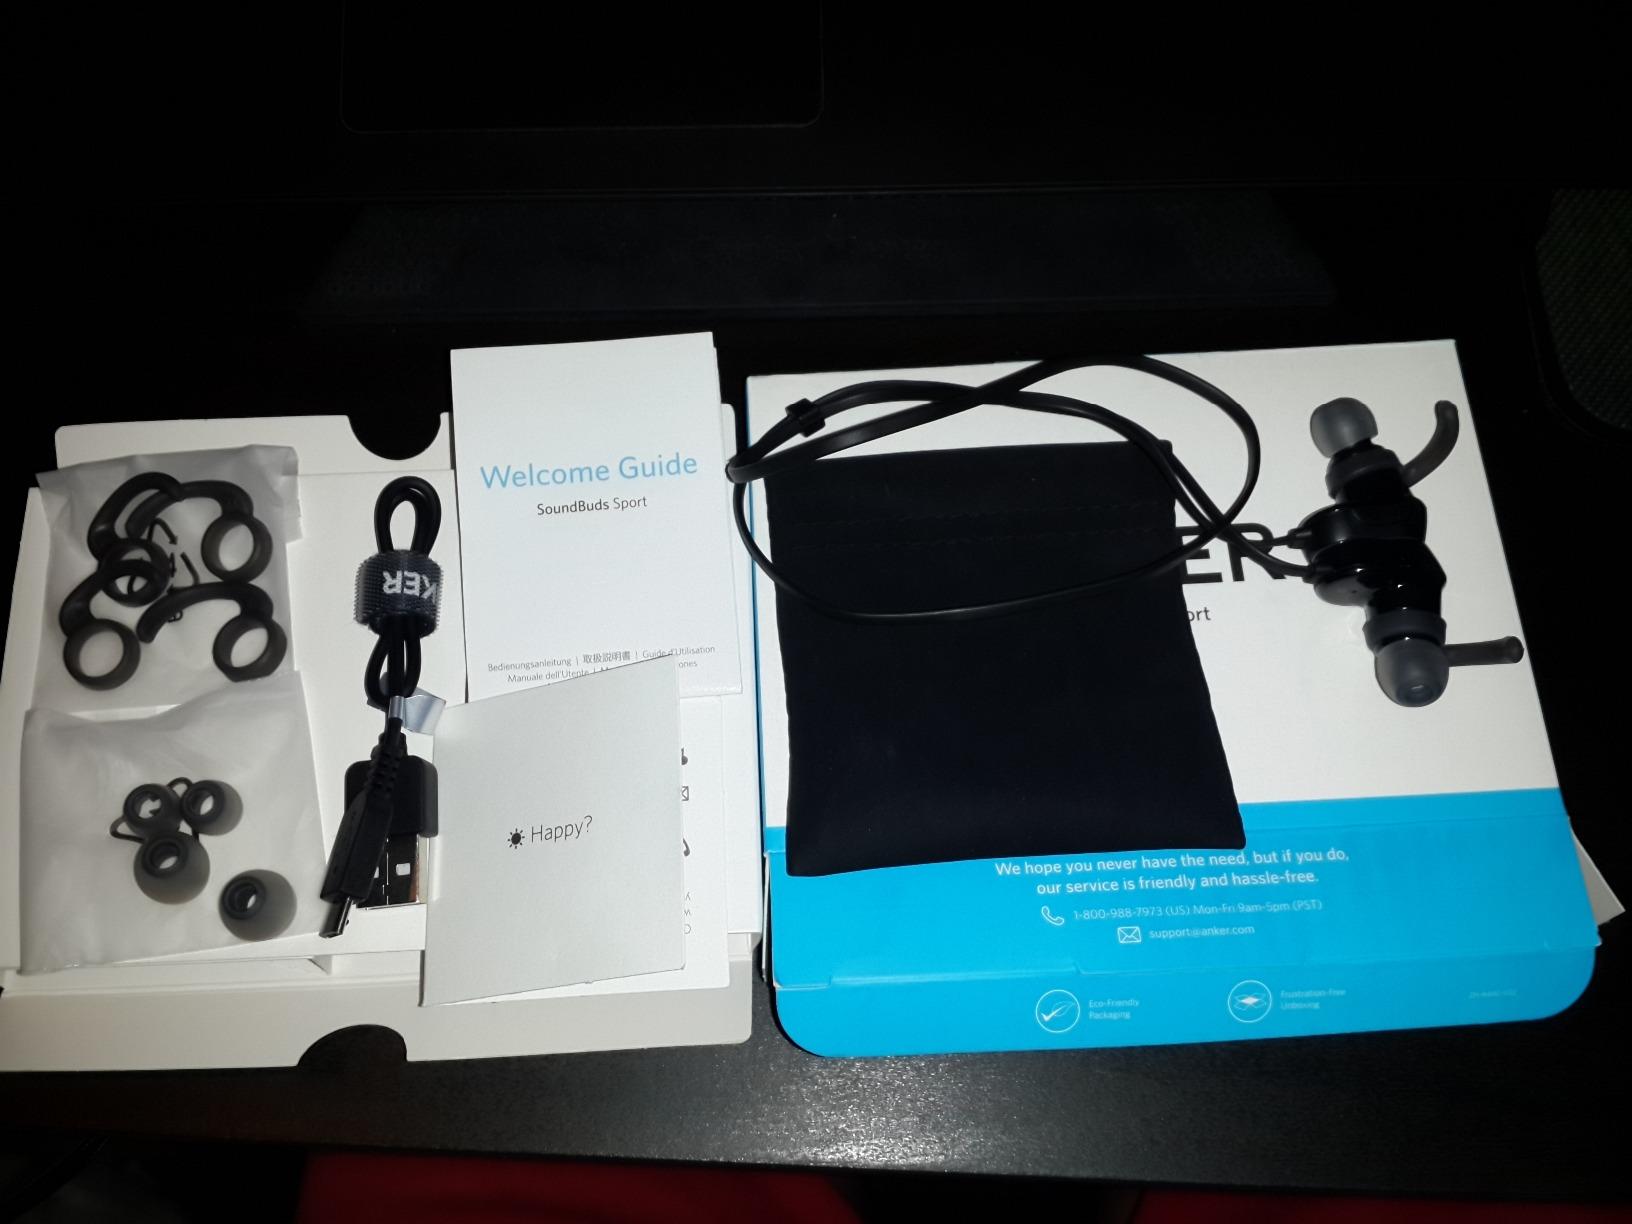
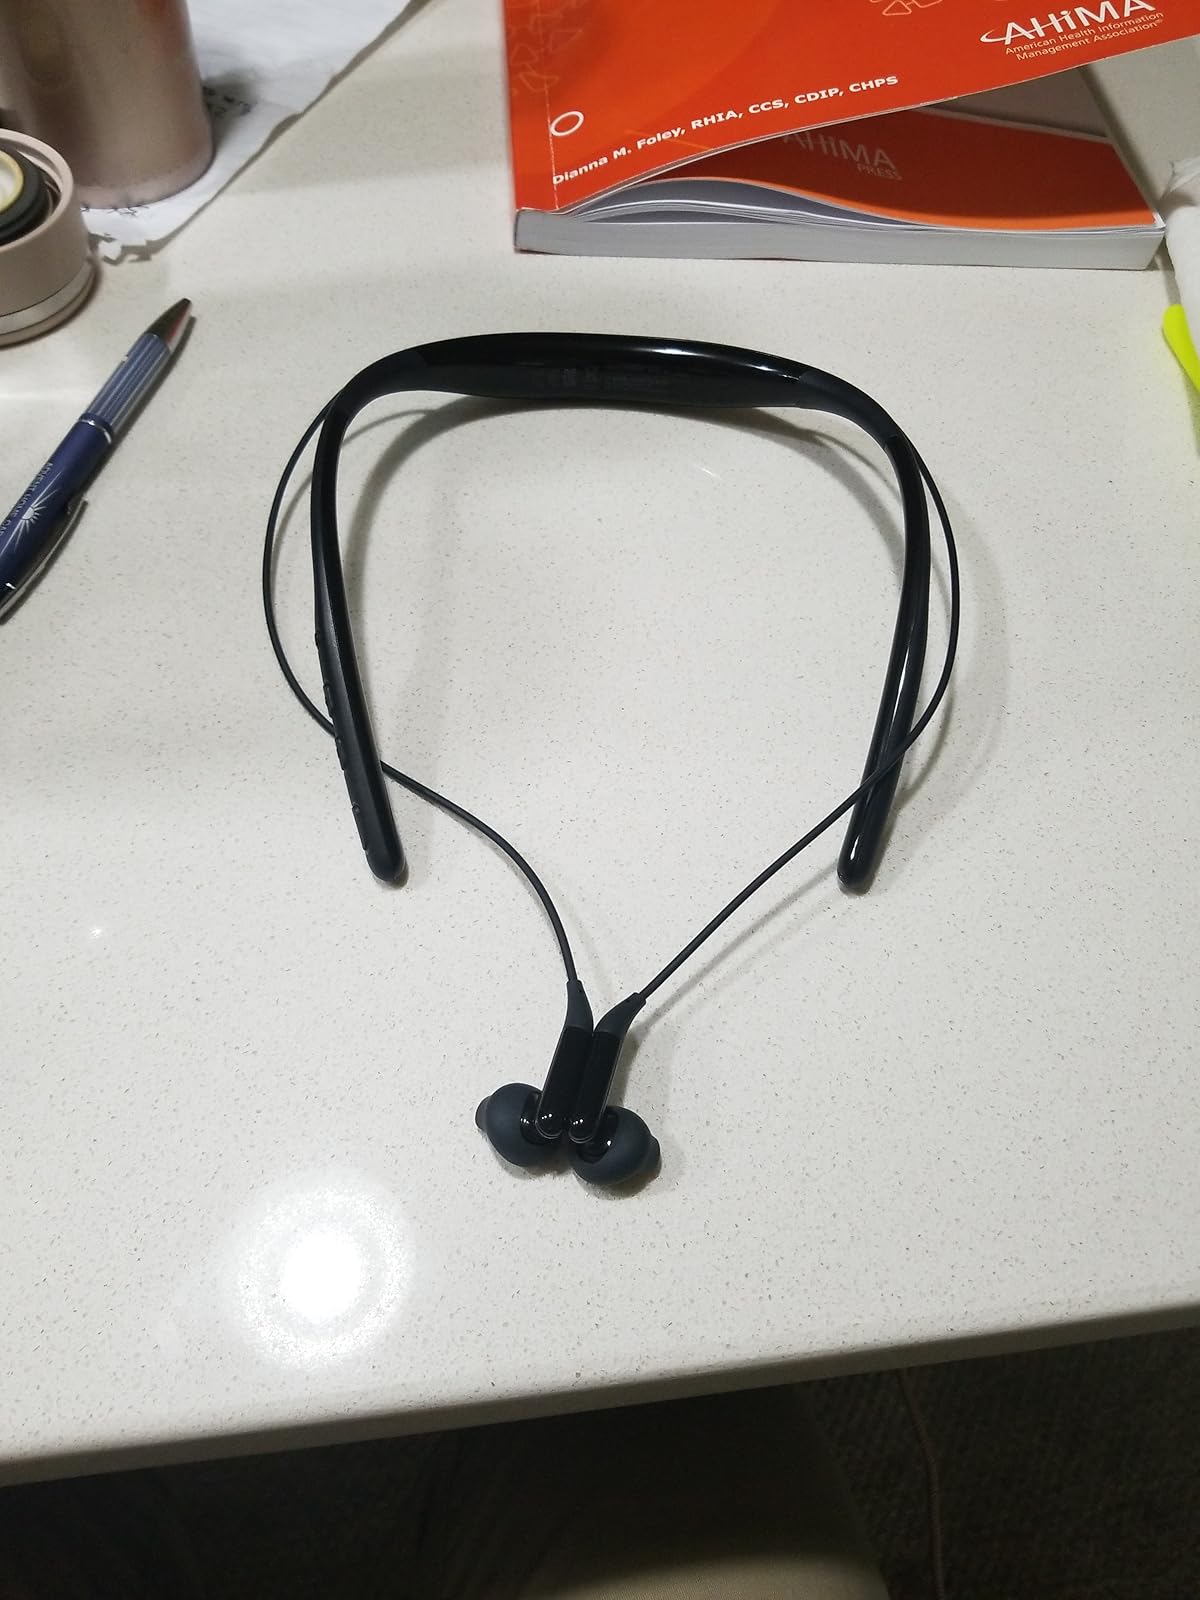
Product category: headphones
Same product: no